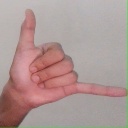
अक्षर: द